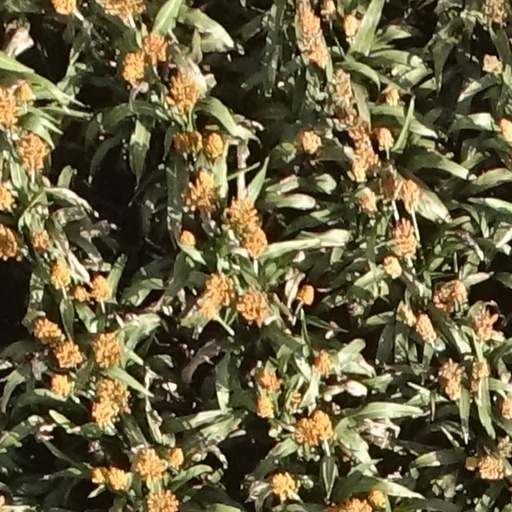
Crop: sorghum